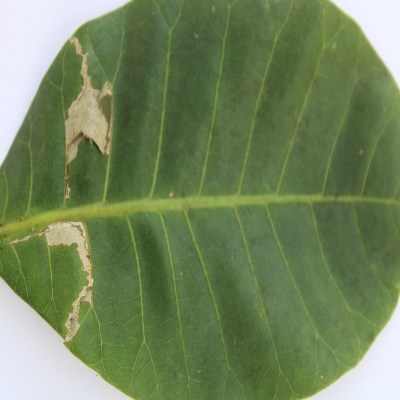
Crop: Cashew
Condition: anthracnose